History of Australia

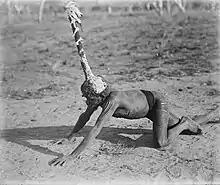
Kolaia man wearing a headdress worn in a fire ceremony, Forrest River, Western Australia. Aboriginal Australian religious practices associated with the Dreaming have been practised for tens of thousands of years.

The Aboriginal population faced significant changes in the climate and environment. About 30,000 years ago, sea levels began to fall, temperatures in the south-east of the continent dropped by as much as , and the interior of Australia became more arid. About 20,000 years ago, New Guinea and Tasmania were connected to the Australian continent, which was more than a quarter larger than today.